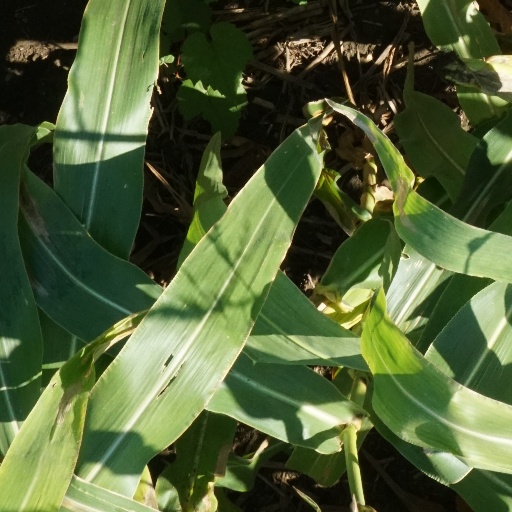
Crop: maize; corn